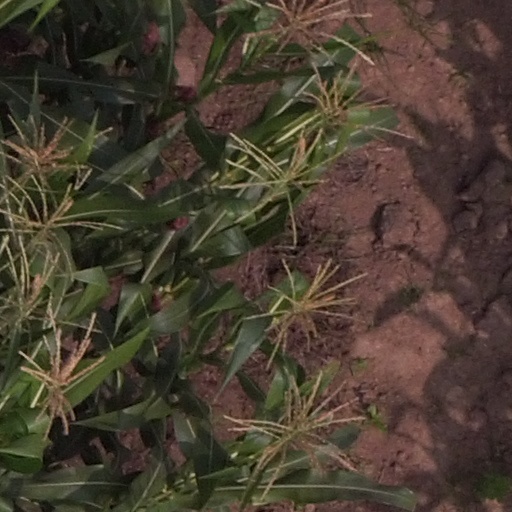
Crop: maize; corn